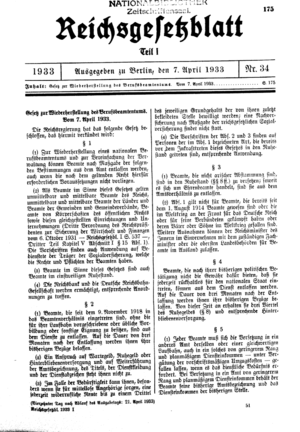
La loi sur la restauration de la fonction publique fut promulguée le 7 avril 1933 et permit aux dirigeants nazis de destituer les fonctionnaires juifs ou considérés comme politiquement hostiles. Élaborée sous la direction du ministre de l'Intérieur Wilhelm Frick, elle fut, avec la loi sur la réglementation de l'accès au barreau, promulguée le même jour, à la fois la première disposition législative à portée antisémite et la première étape de la « mise au pas » de la société allemande. Elle fut abrogée par la loi nᵒ 1 du Conseil de contrôle allié portant abrogation du droit nazi du 20 septembre 1945.